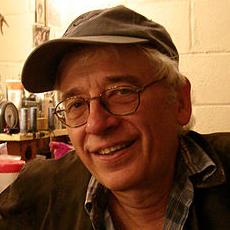
Age: 65